Diltiazem

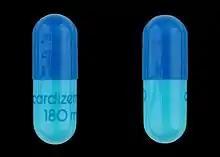
180 mg Cardizem capsule

Diltiazem, also known as (2S,3S)-3-acetoxy-5-[2-(dimethylamino)ethyl]-2,3-dihydro-2-(4-methoxyphenyl)-1,5-benzothiazepin-4(5H)-one hydrochlorid has a vasodilating activity attributed to the (2S,3S)-isomer.